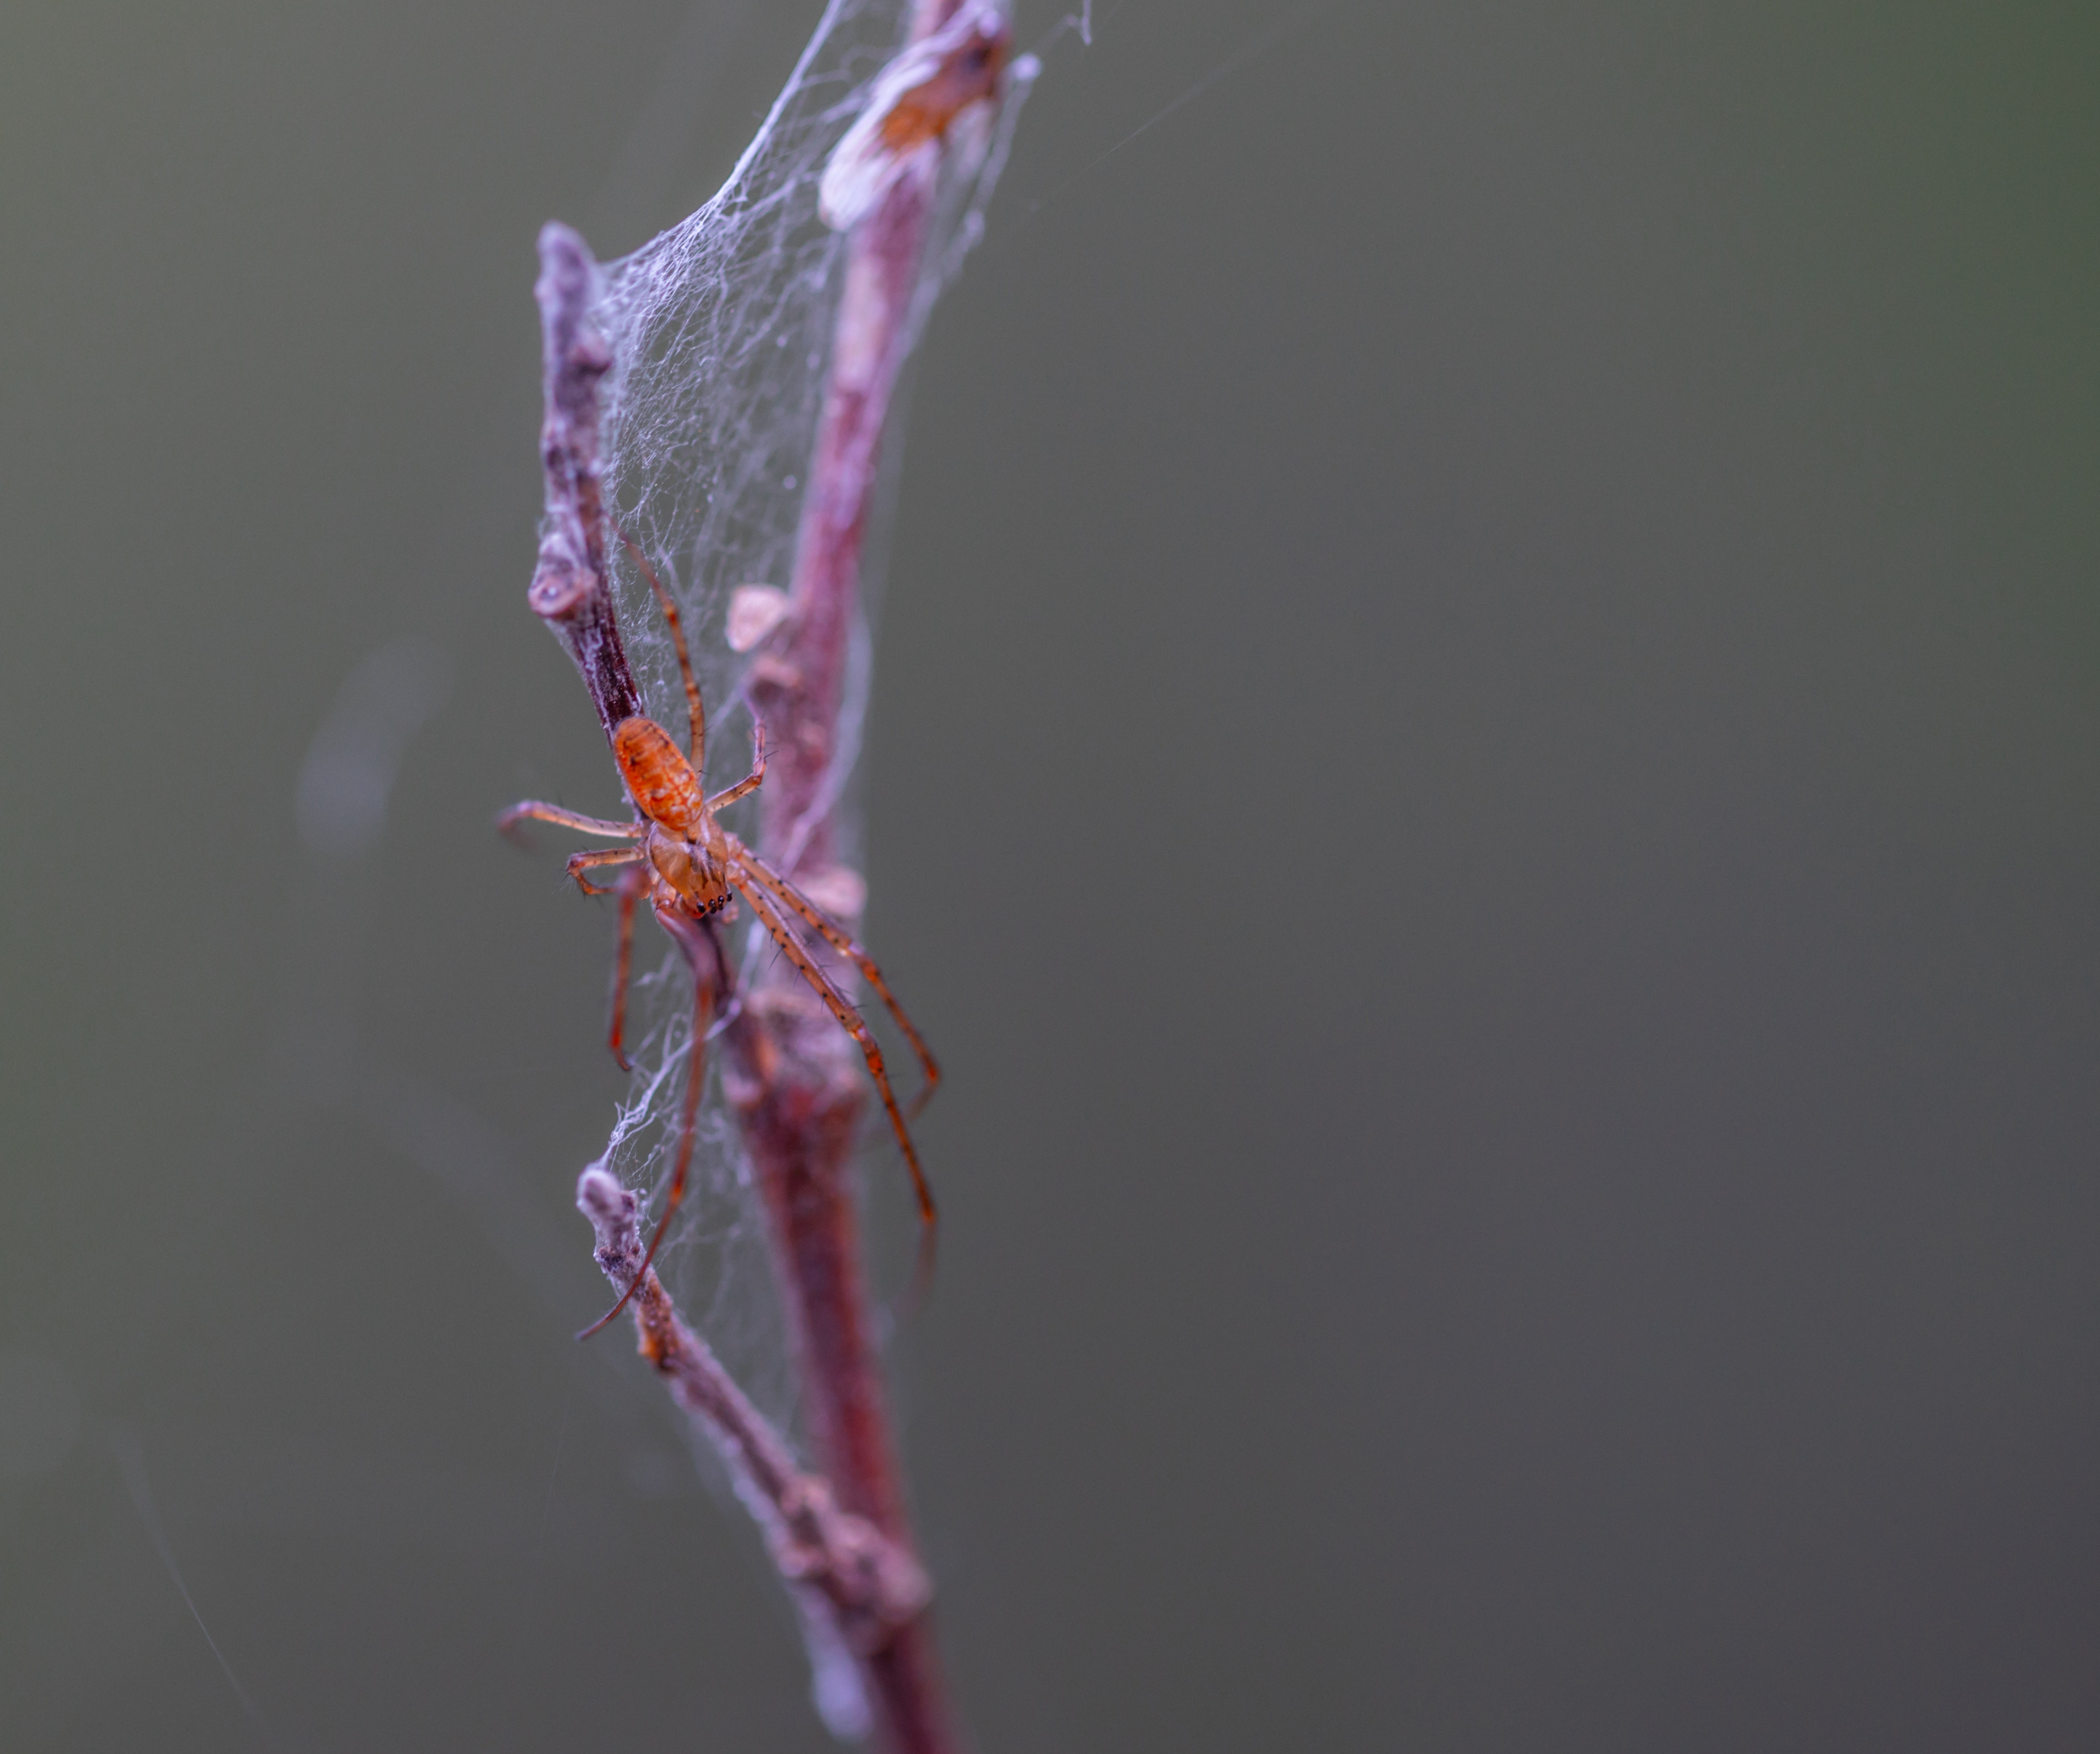
twig, macro photography, close up, water, branch, plant, plant stem, organism, flower, photography, Pedicel